The Hag of Beara

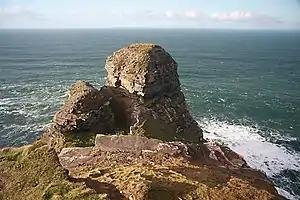
Hag's Head, County Clare

A number of pre-historic archaeological and geographical features in Munster are associated with her, in particular the "Hag of Beara" rock chair, in reality a natural boulder, in Kilcatherine, Béara, County Cork, which is said to be either her fossilized remains, or the chair of which she sits waiting for Manannán mac Lir, the god of the sea, variously described as her husband or father.